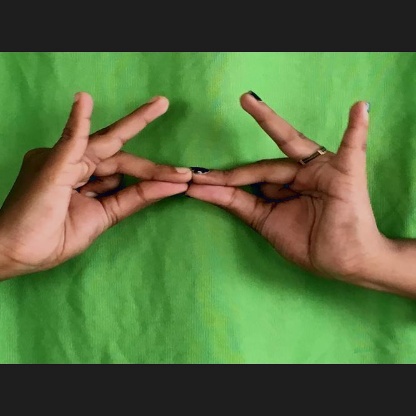
Mudra: Sakata